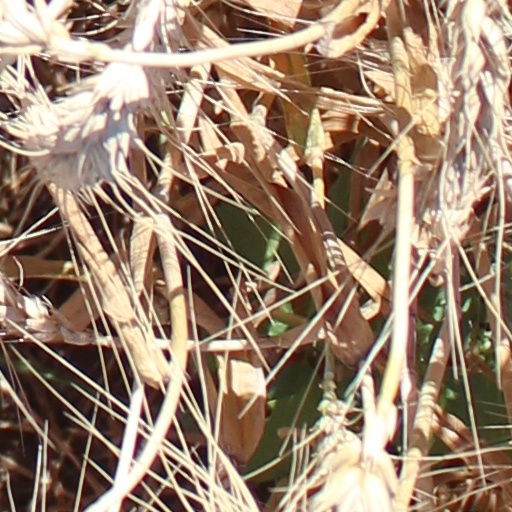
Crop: wheat